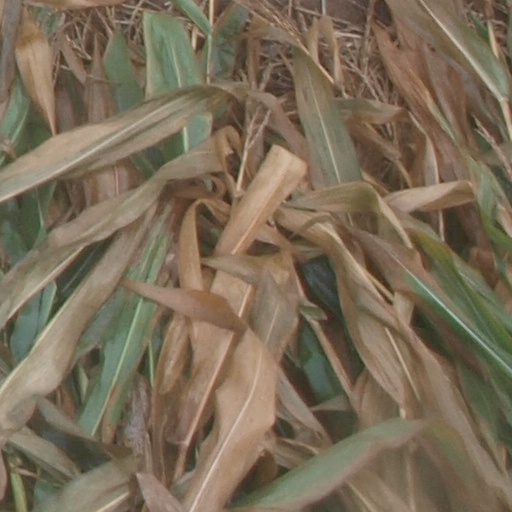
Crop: maize; corn